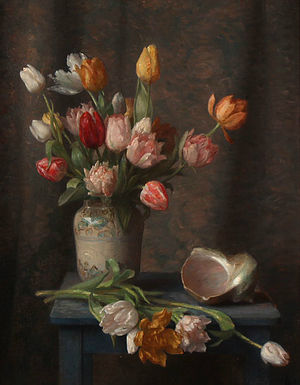
Christian Bang / Uddannelse, Udstillinger, Udlandsophold og Udmærkelser
Christian Bang, "Opstilling med blomster", 1917. Foto: Ole Haupt.
Hans Peter Carl Christian Bang var en dansk billedkunstner med speciale i tegning, landskabsmaleri, portrætter og altertavler.